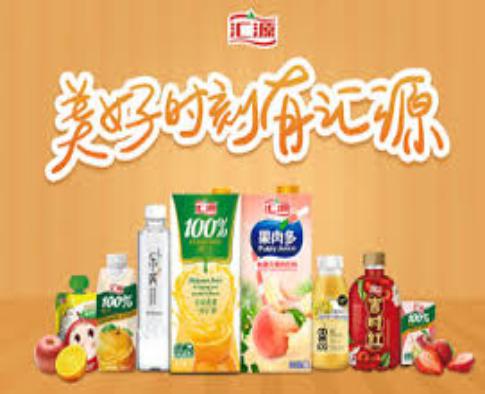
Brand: Huiyuan
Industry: Food